Informal waste collection

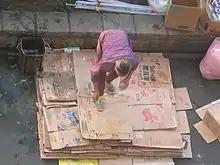
A Hong Kong woman wets cardboard to increase its weight and thus its market value: an example of valorisation.

"Collection" can take place at different points. Upstream collectors may buy back waste from households, allowing them to obtain less soiled waste; this practice is common in areas of a city not served by public services. Some collectors are paid for this, if they ensure that all waste is removed. Collection can also be made from community dumpsters or on the streets, particularly around markets. Finally, a preferred location is a public waste dump, given the abundance of waste. Depending on the dump and the involvement of the municipalities, access may be free or restricted to certain hours, to authorised persons, or even to the payment of a fee. People who charge this fee may also be part of the system, often as resellers.